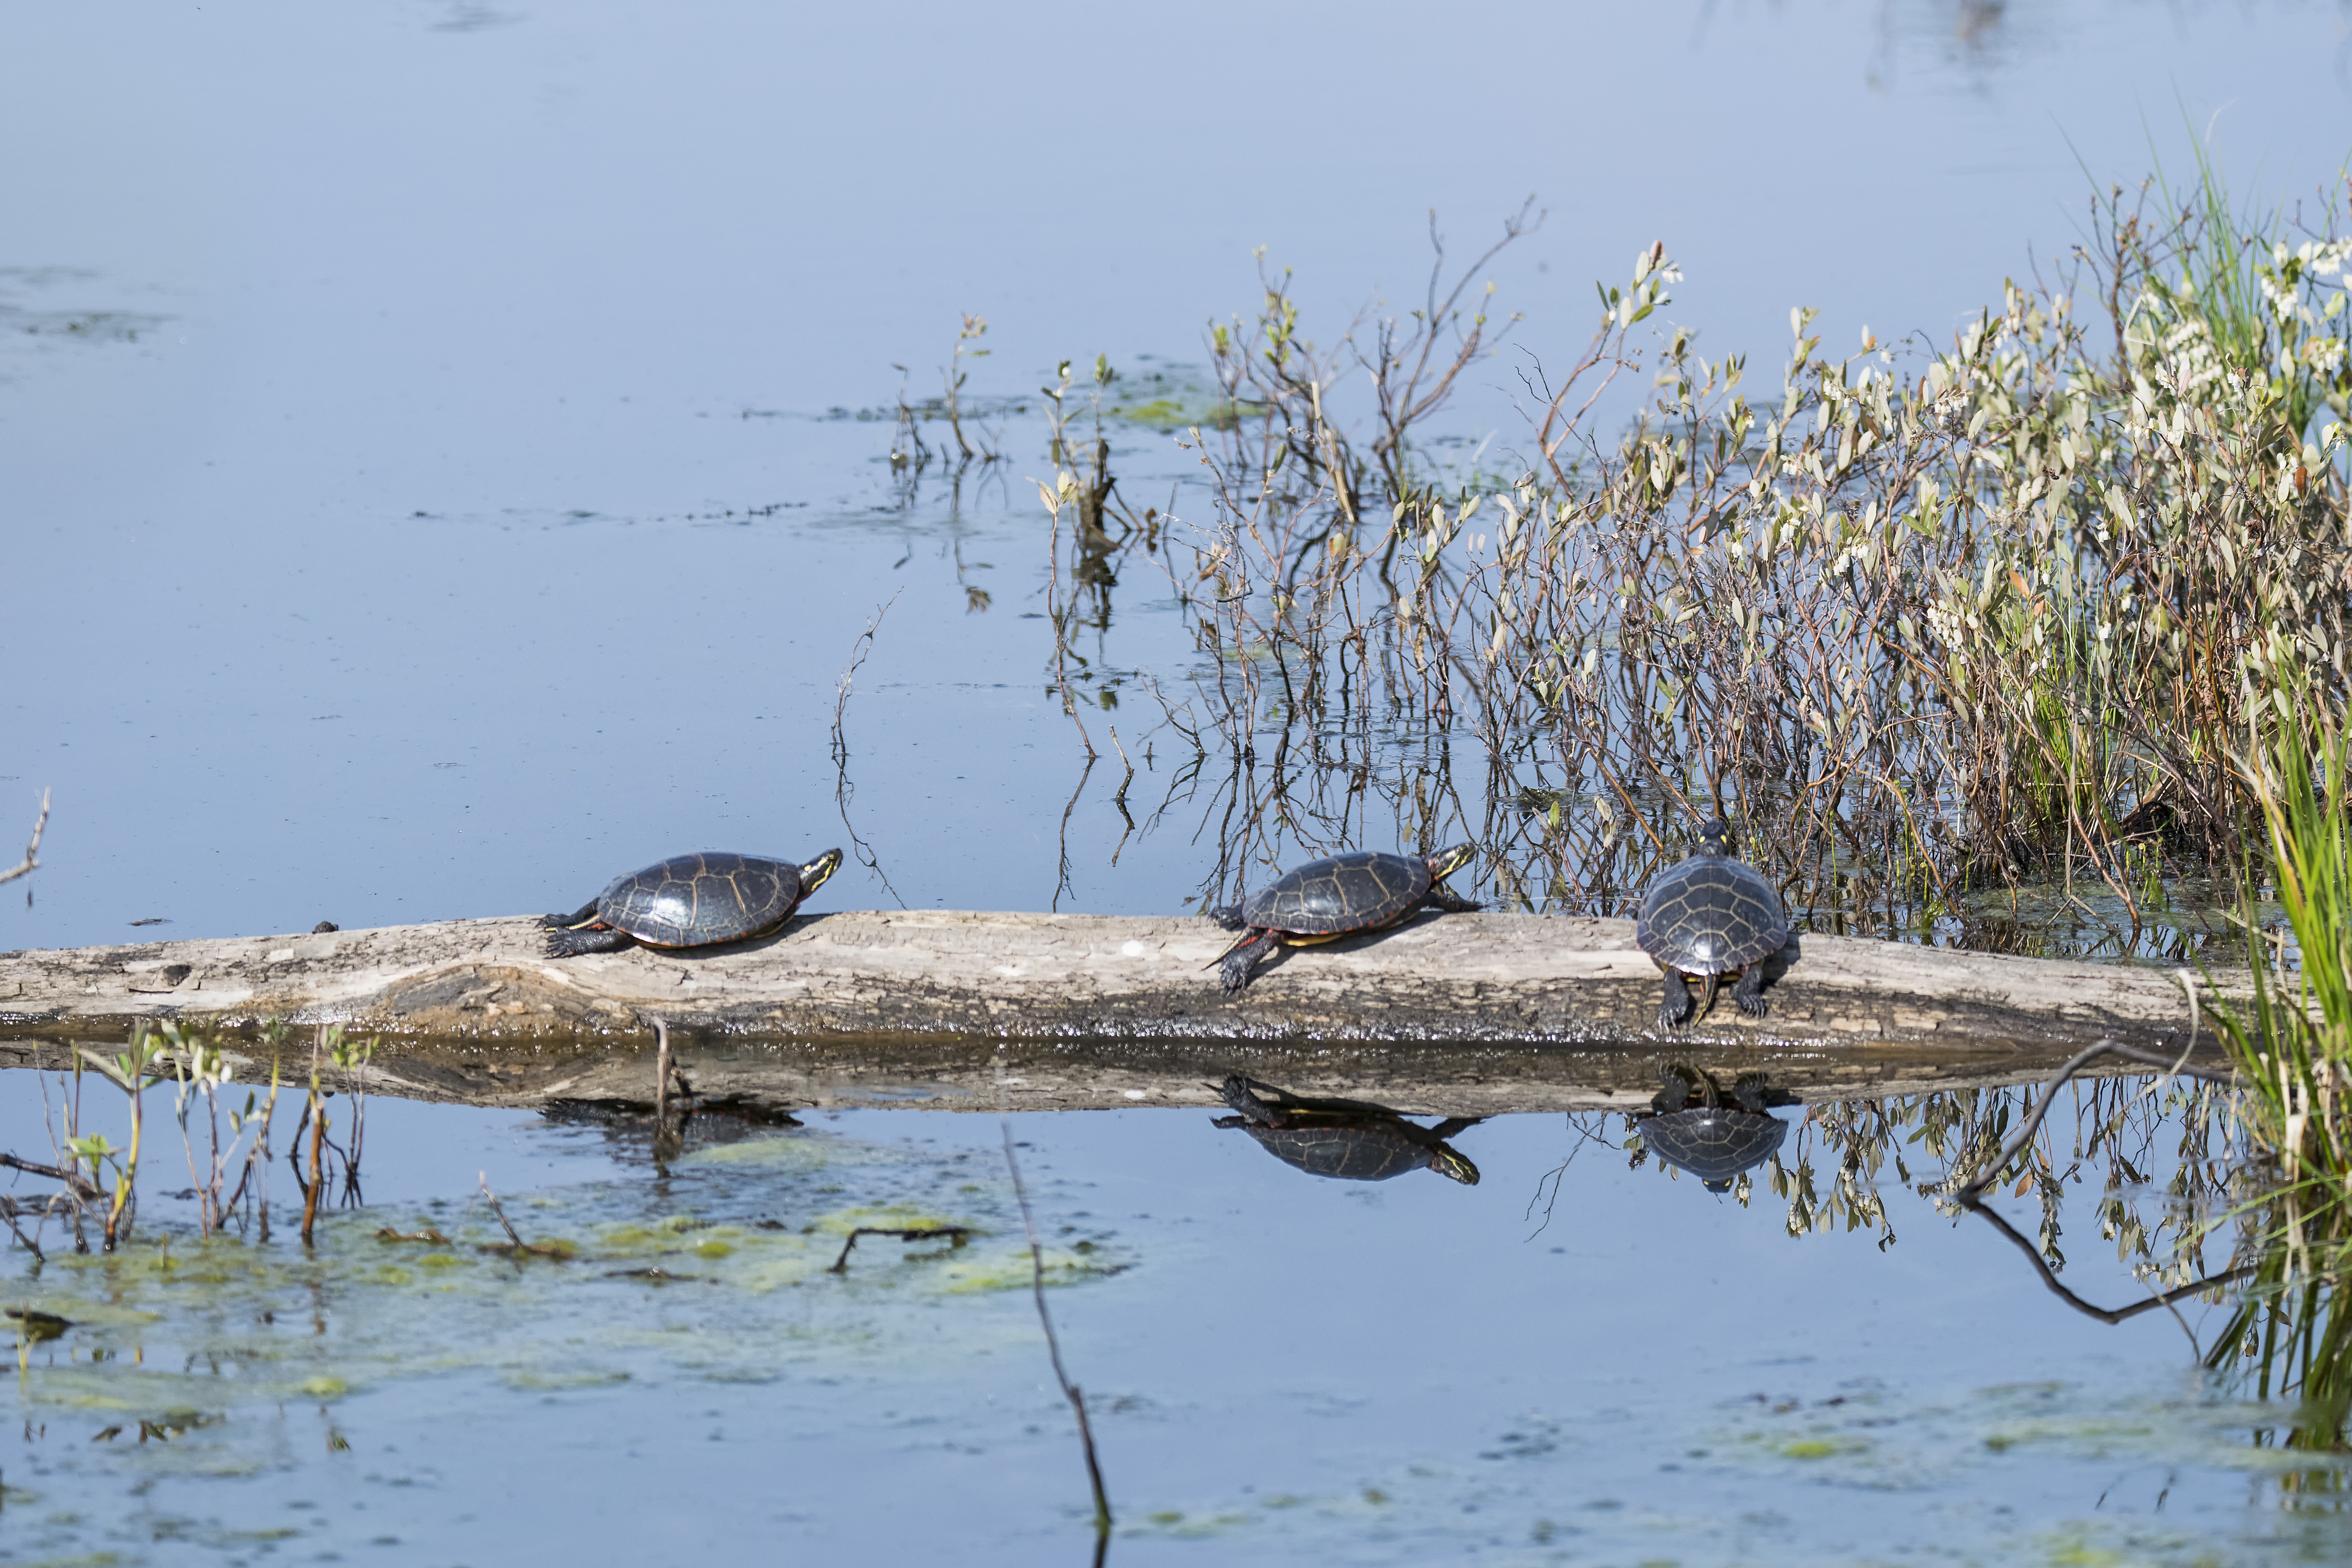
sea, water, nature, swamp, pond, wildlife, reflection, turtle, reptile, fauna, alligator, canada, wetland, quebec, sherbrooke, tortue, crocodilia